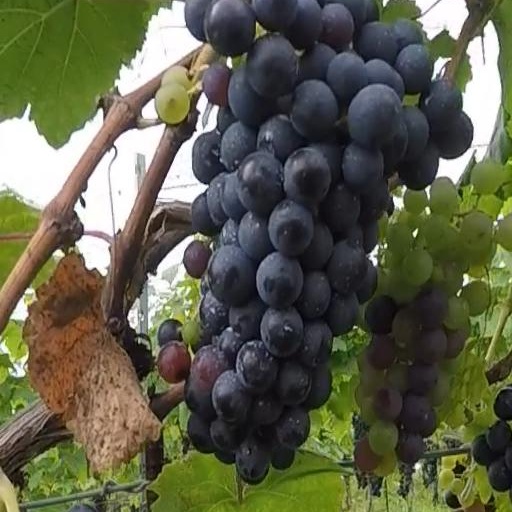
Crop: grape